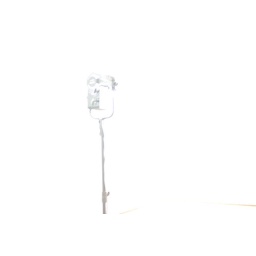
&amp;quot;Your strange certainty still kept: A curtain of water droplets, illuminated by strobe lights, appears frozen in midair.&amp;quot;